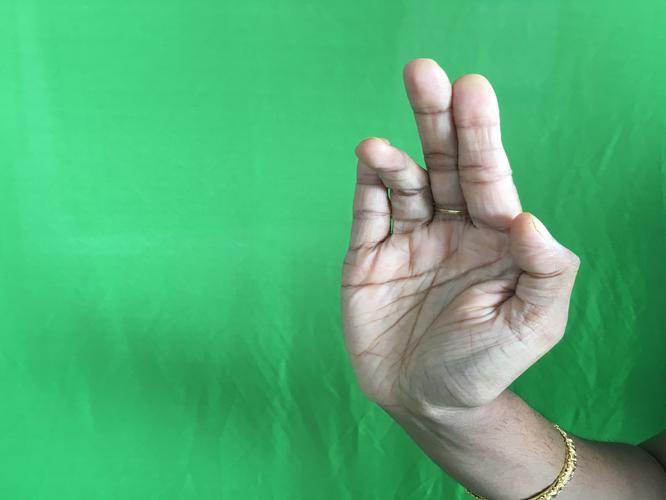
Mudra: Tripathaka
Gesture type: single_hand